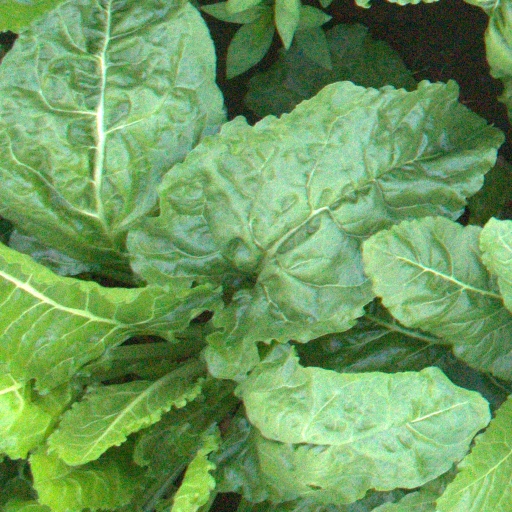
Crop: sugar beet